Bonegilla

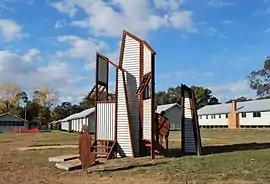
Sculpture at the migrant camp. Some of the buildings that once housed migrants can be seen in the background.

Bonegilla is a town of the City of Wodonga local government area in north-east Victoria, Australia, east of Wodonga, and around north-east of Melbourne. At the , Bonegilla and the surrounding area had a population of 610.